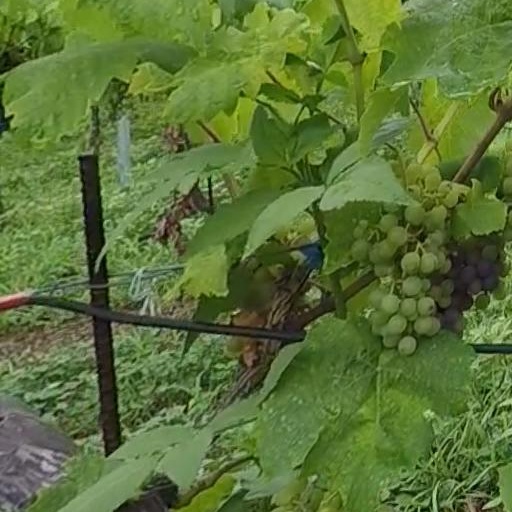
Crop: grape